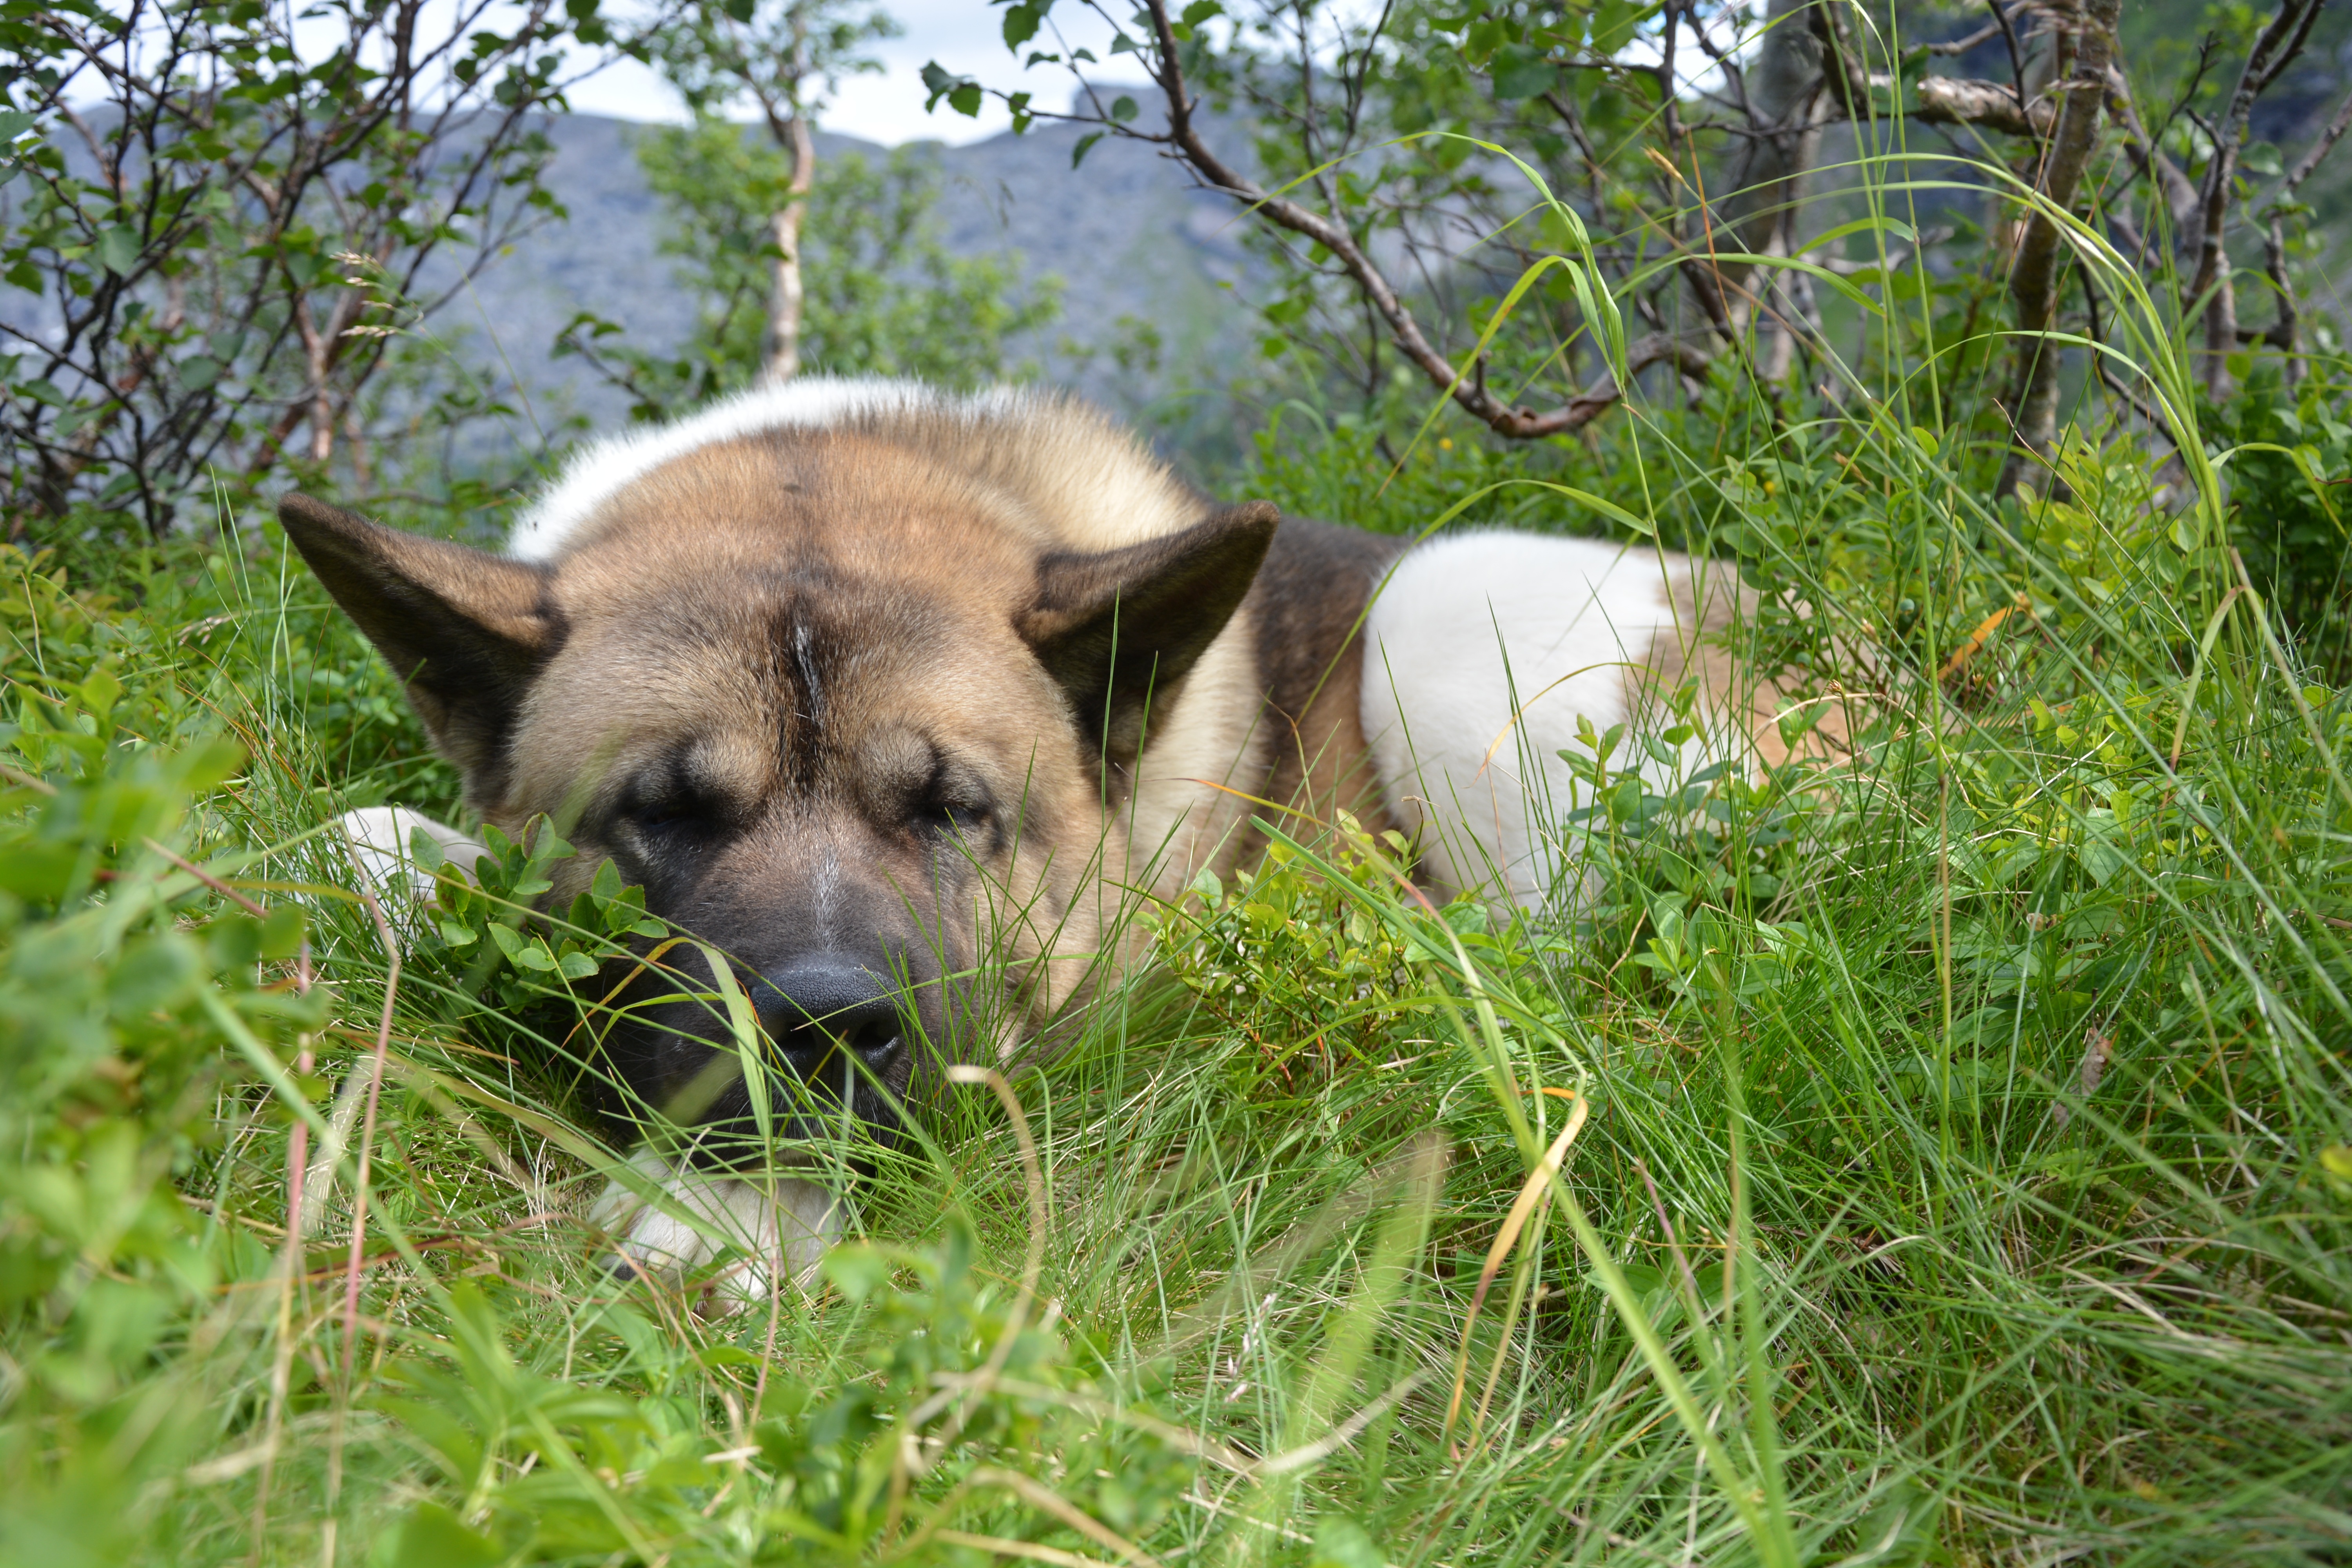
nature, grass, meadow, dog, animal, cute, wildlife, pet, green, relax, mammal, rest, wolf, fauna, sleep, relaxation, vertebrate, comfort, tired, domestic, resting, lying, akita, comfortable, dog like mammal, saarloos wolfdog, wolfdog, czechoslovakian wolfdog, dog breed group, norwegian elkhound